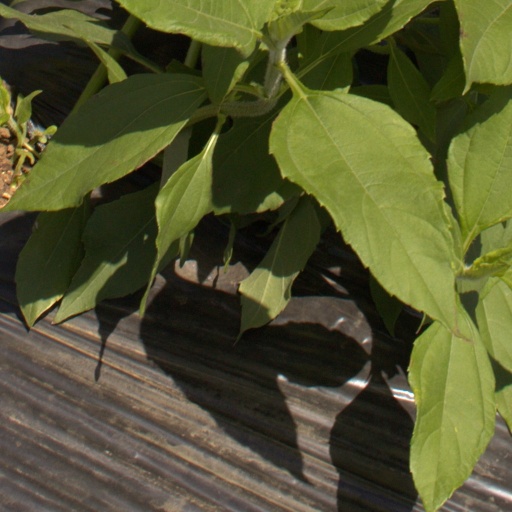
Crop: Jerusalem artichoke